Johan Cornelius Tuxen

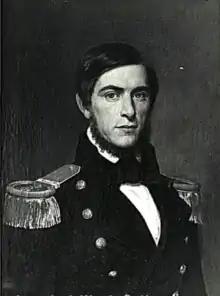

Captain Johan Cornelius Tuxen (12 May 1820 – 29 January 1883) was a Royal Danish Navy officer, politician and writer. He was a member of the Folketing from 1864 to 1879.